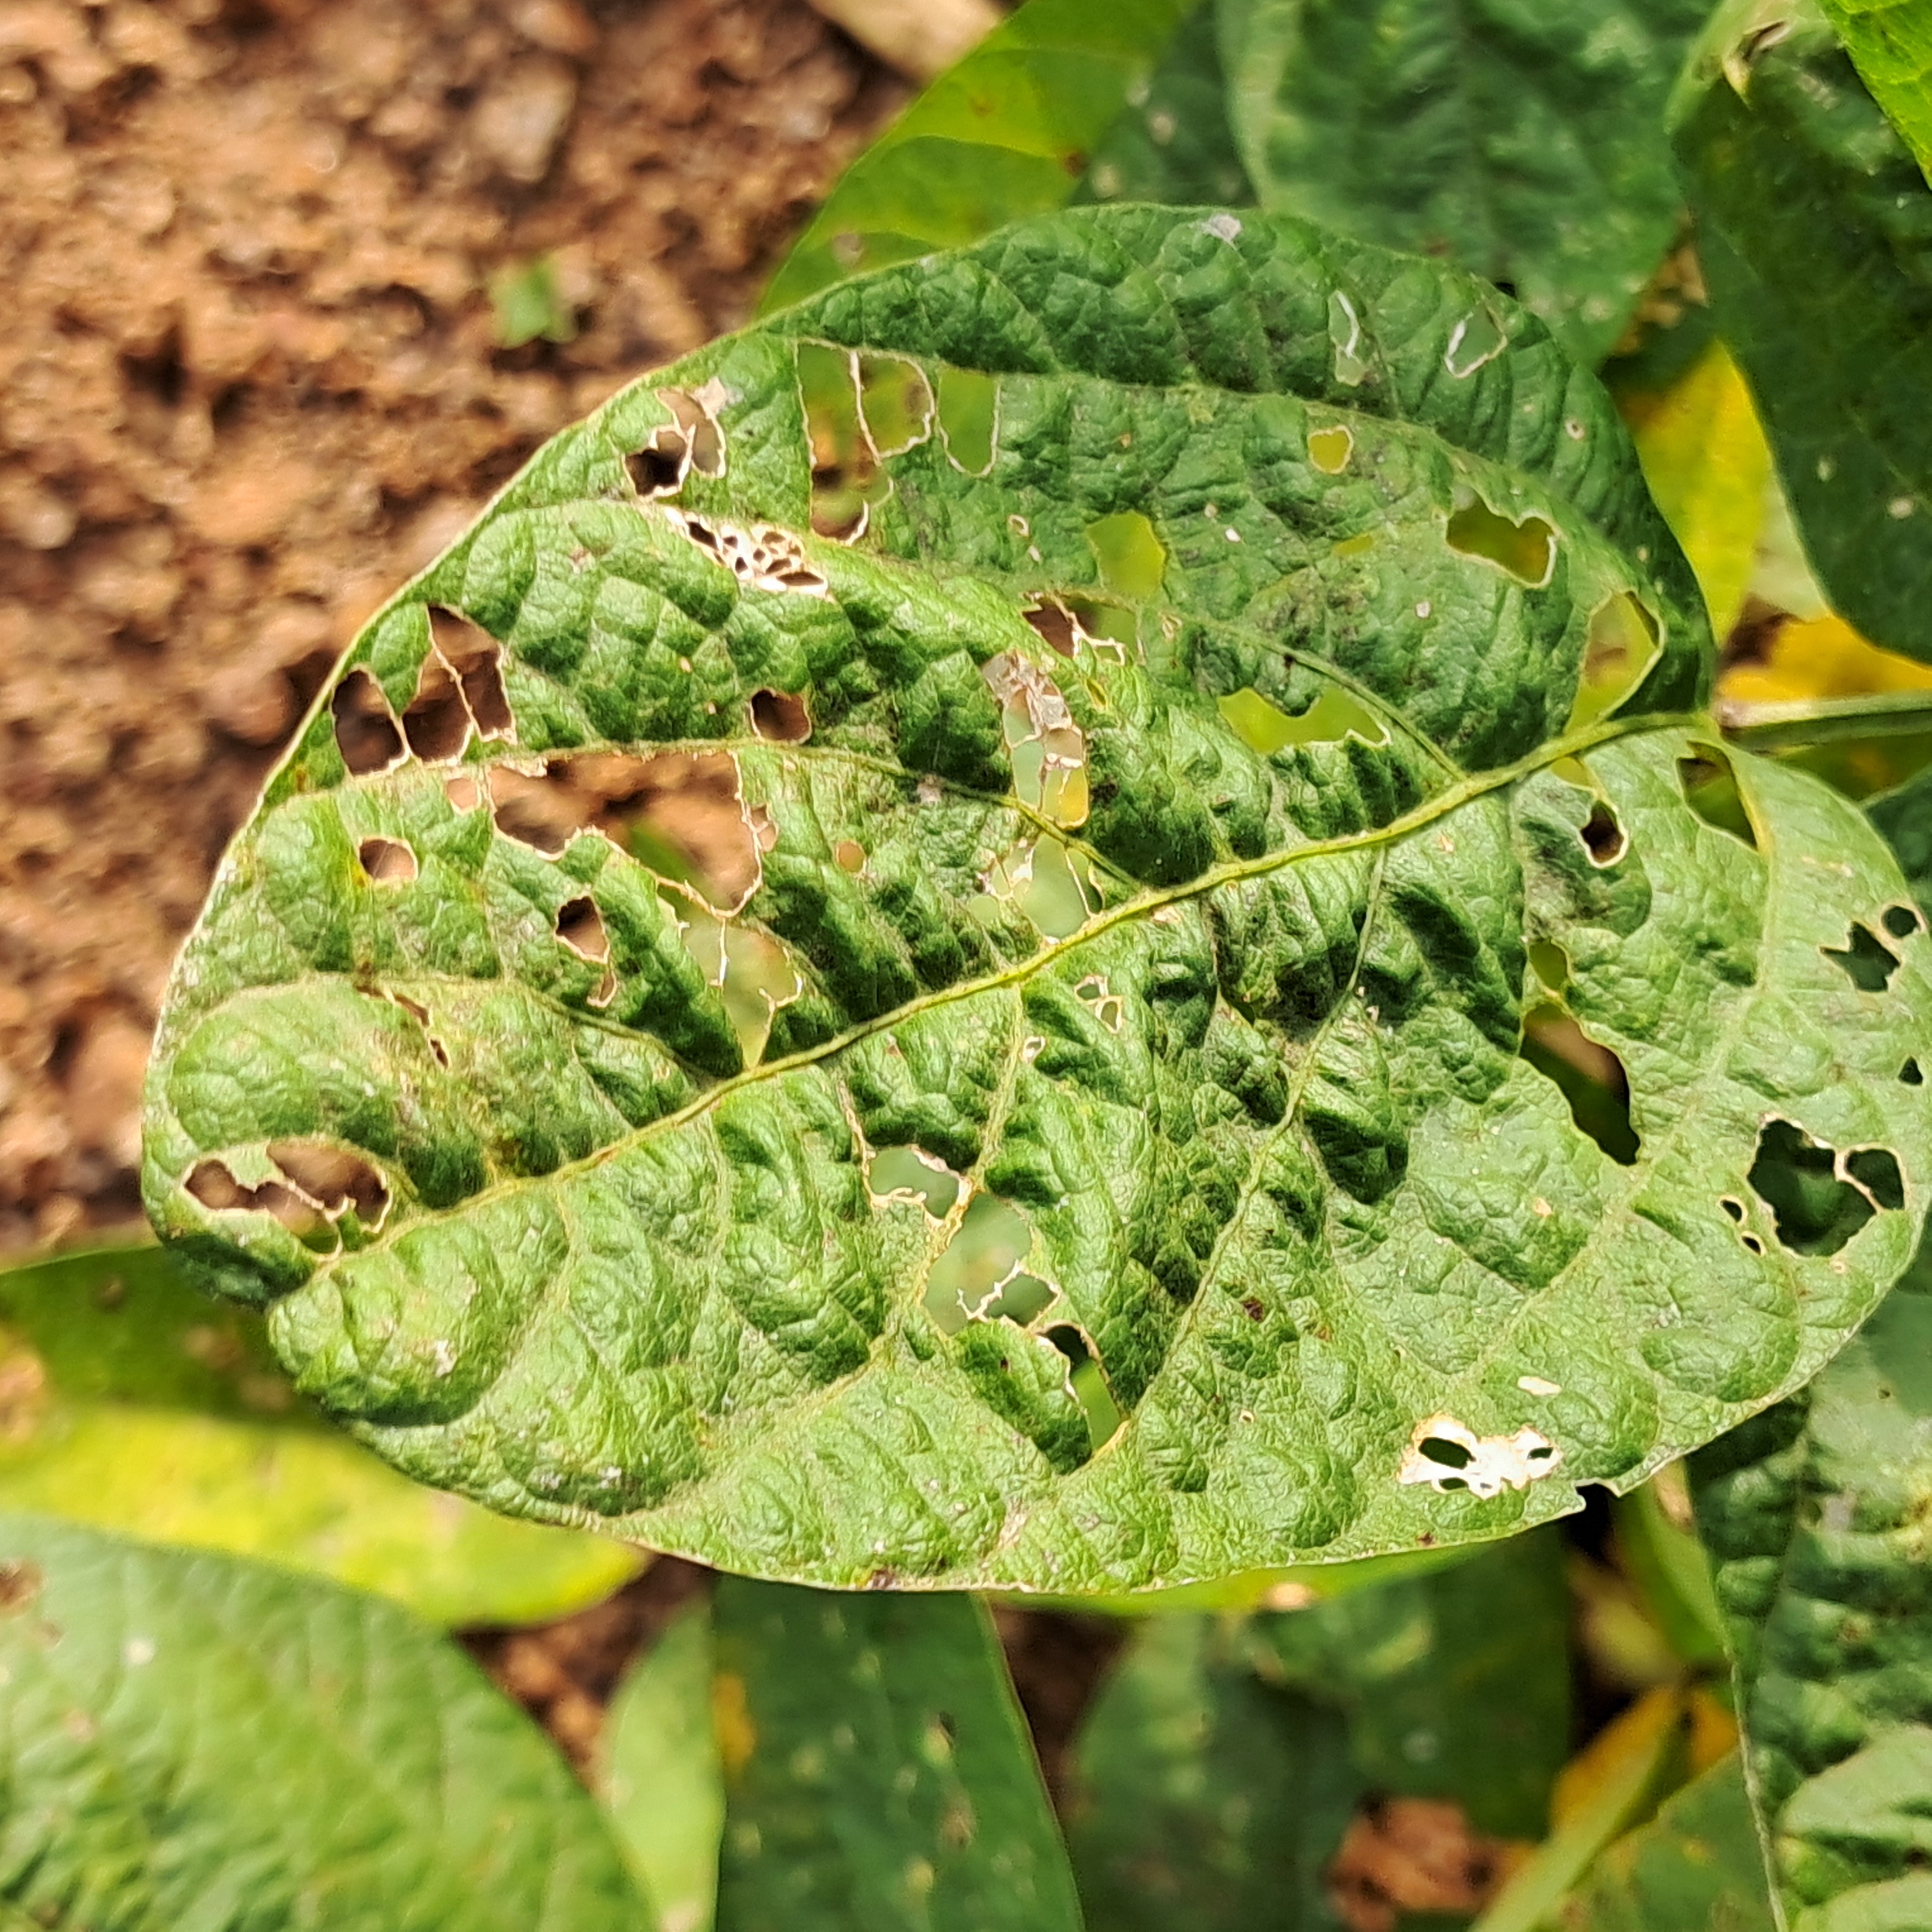
Label: Mosaic